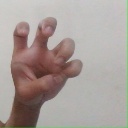
अक्षर: छ